Vogler (hill range)

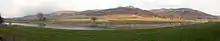
Vogler

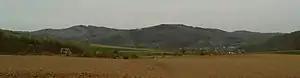
Vogler: view from Dölme

The Vogler is a range of hills, up to 460.4 m high, in the Weser Uplands in southern Lower Saxony (Germany).